Erdut

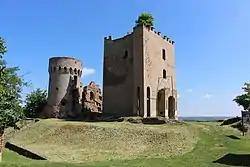
Erdut Castle

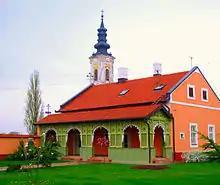
Serbian Orthodox Eparchy of Osječko polje and Baranja in Dalj

The municipality is home of Eparchy of Osječko polje and Baranja, and there is also Erdut Castle.